Santa Maria della Concezione dei Cappuccini

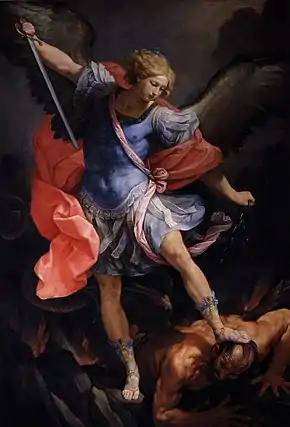
"Michael the Archangel Defeats Satan" (1635) by Guido Reni

The church is accessed via a scissor staircase, on which the brick facade with white stone pilasters rises. The interior has a single nave with five chapels on each side. Liborio Coccetti painted an "Assumption" on the barrel vault ceiling.